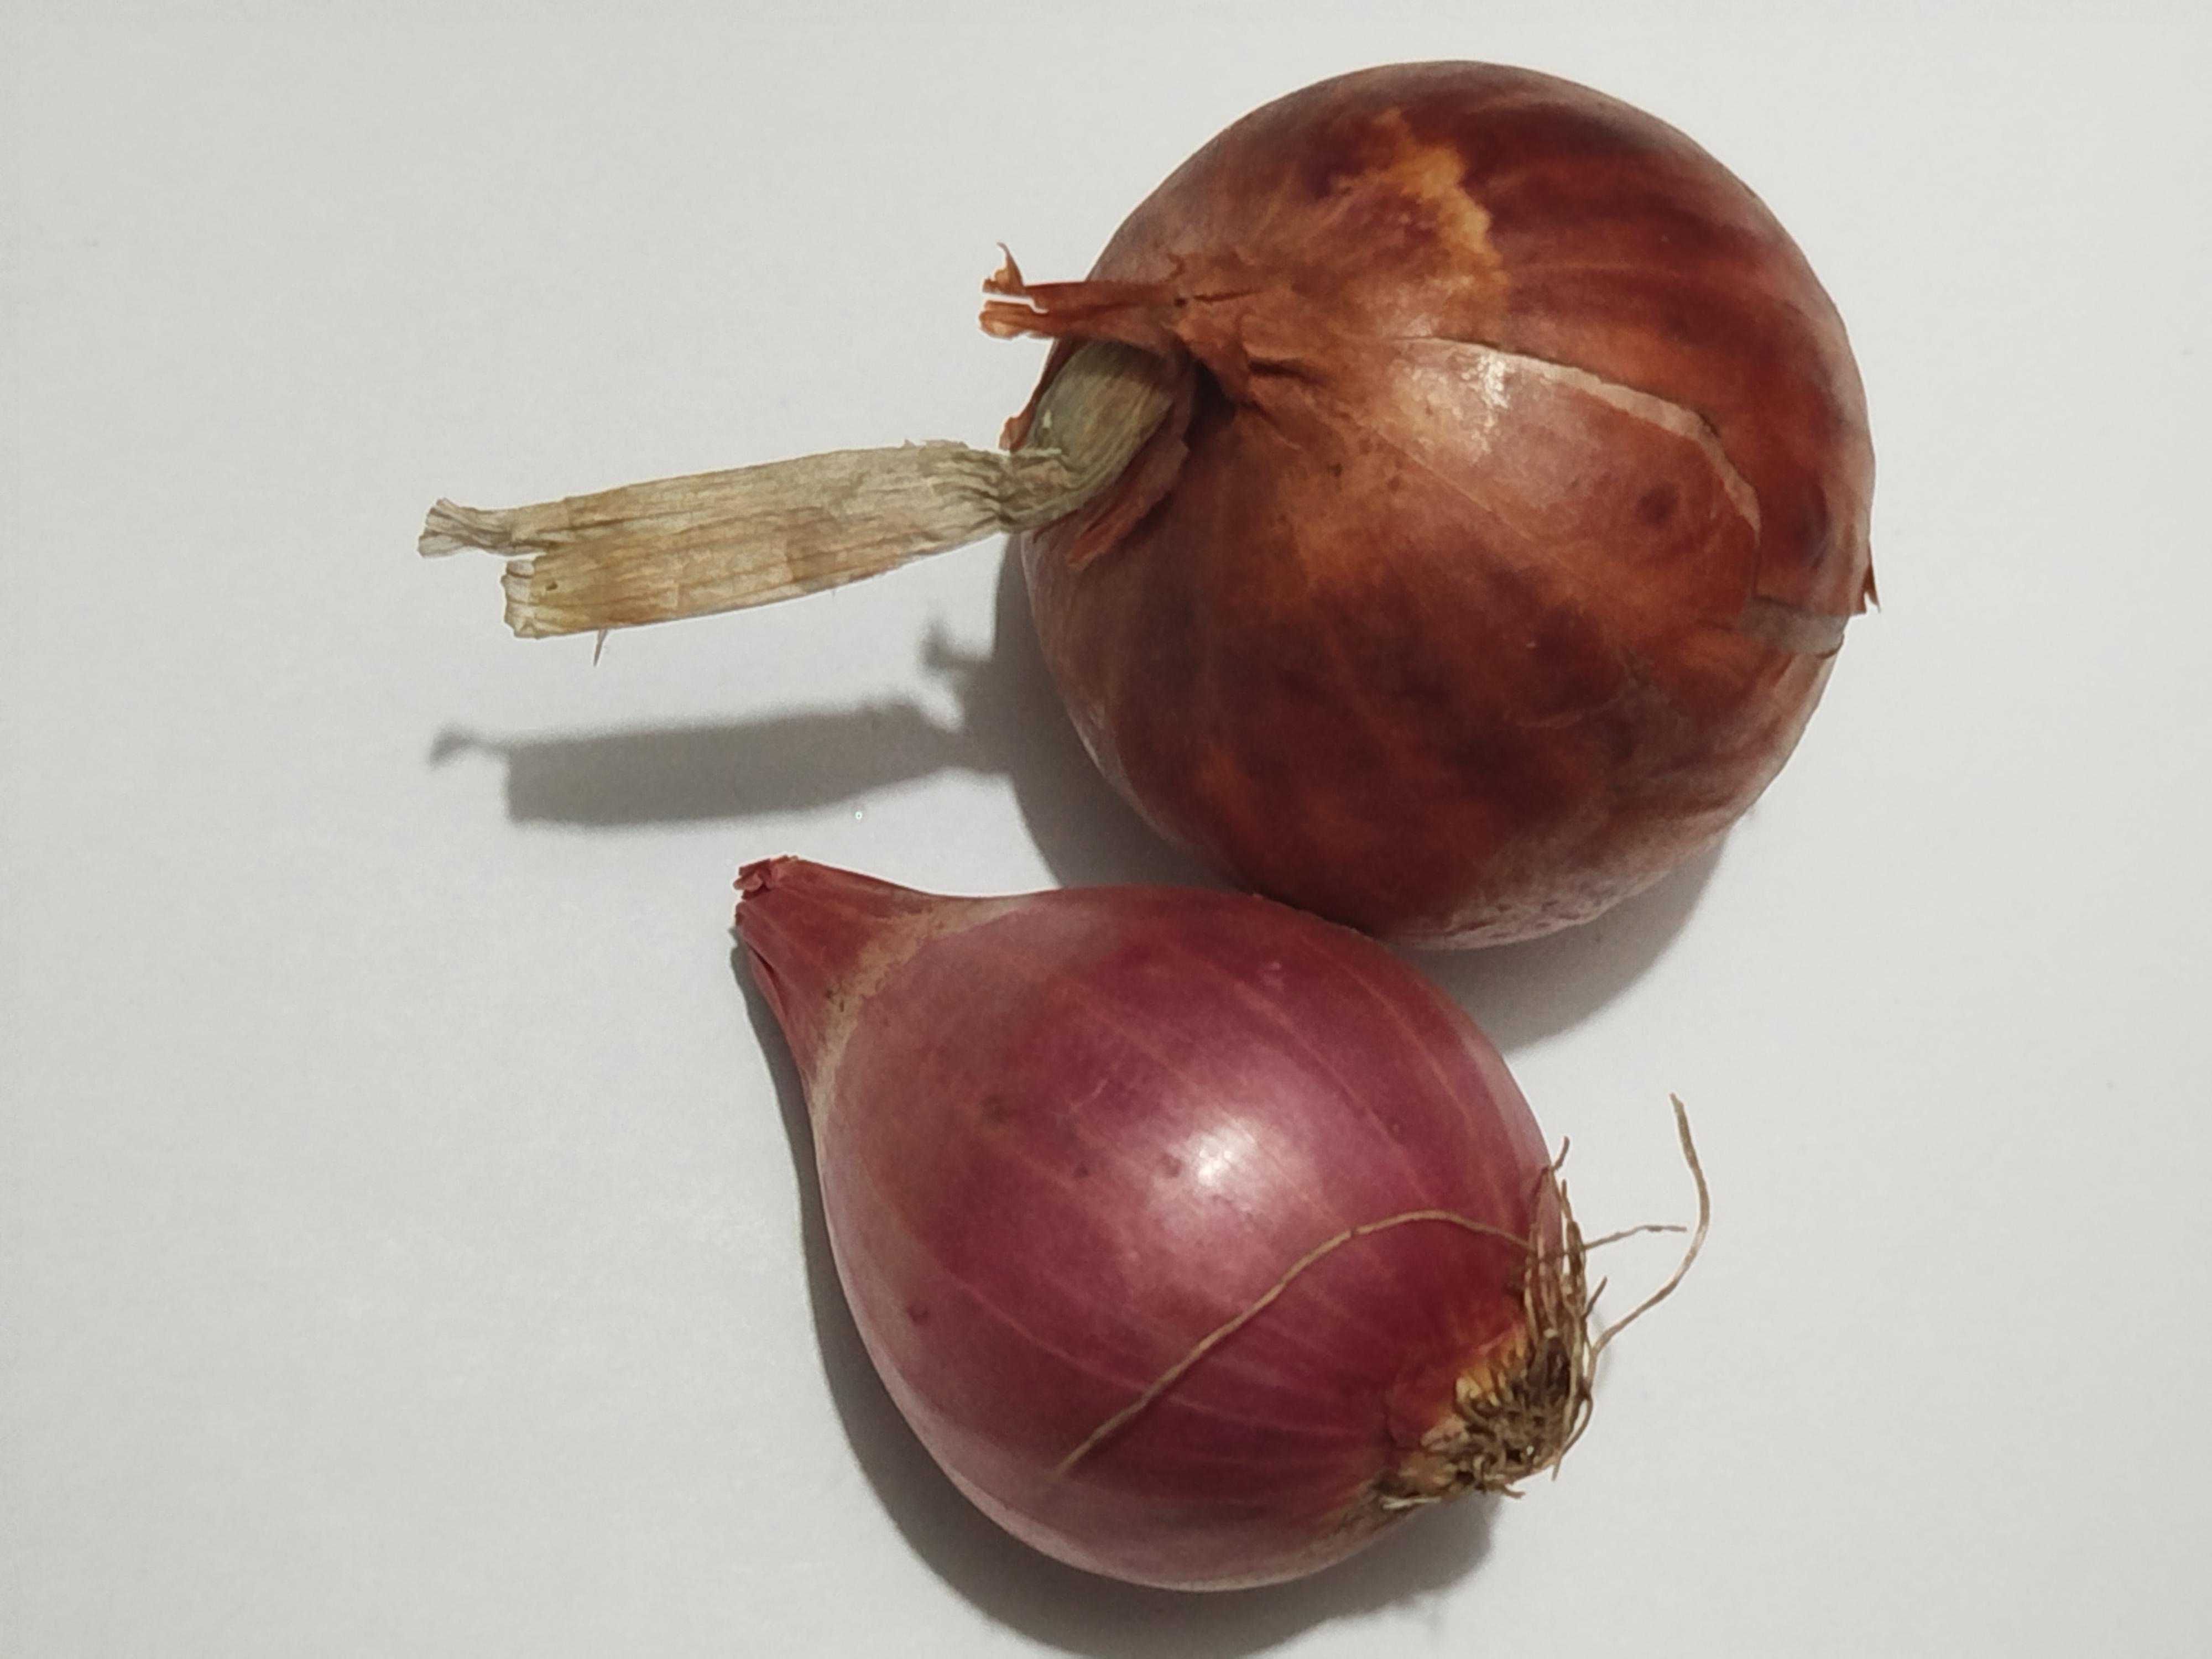
Label: Onion